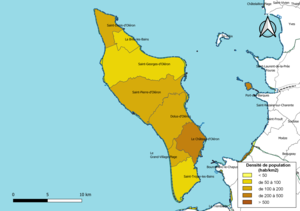
Carte des densités de population (millésimée 2016) des communes de la communauté de communes la Communauté de communes de l'Île-d'Oléron, département de la Charente-Maritime, France. Composition au 1er janvier 2019.